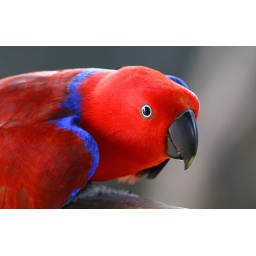
captive bird, penang bp this guy looks like a toy:). This is a female, the male is almost green in color